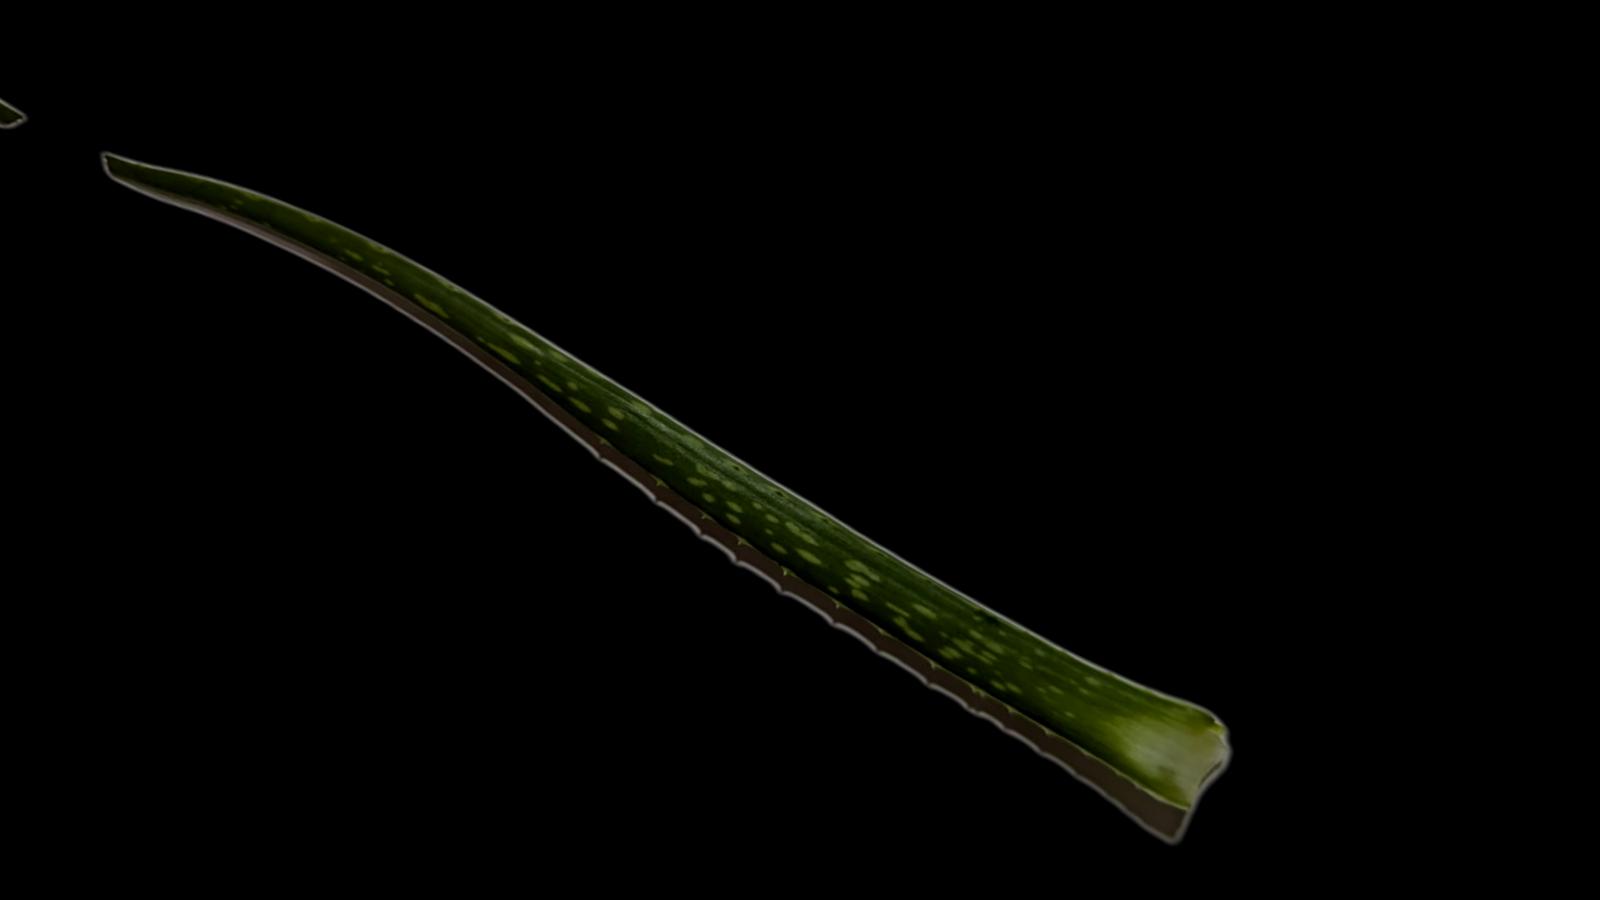
Plant: Aloe Vera